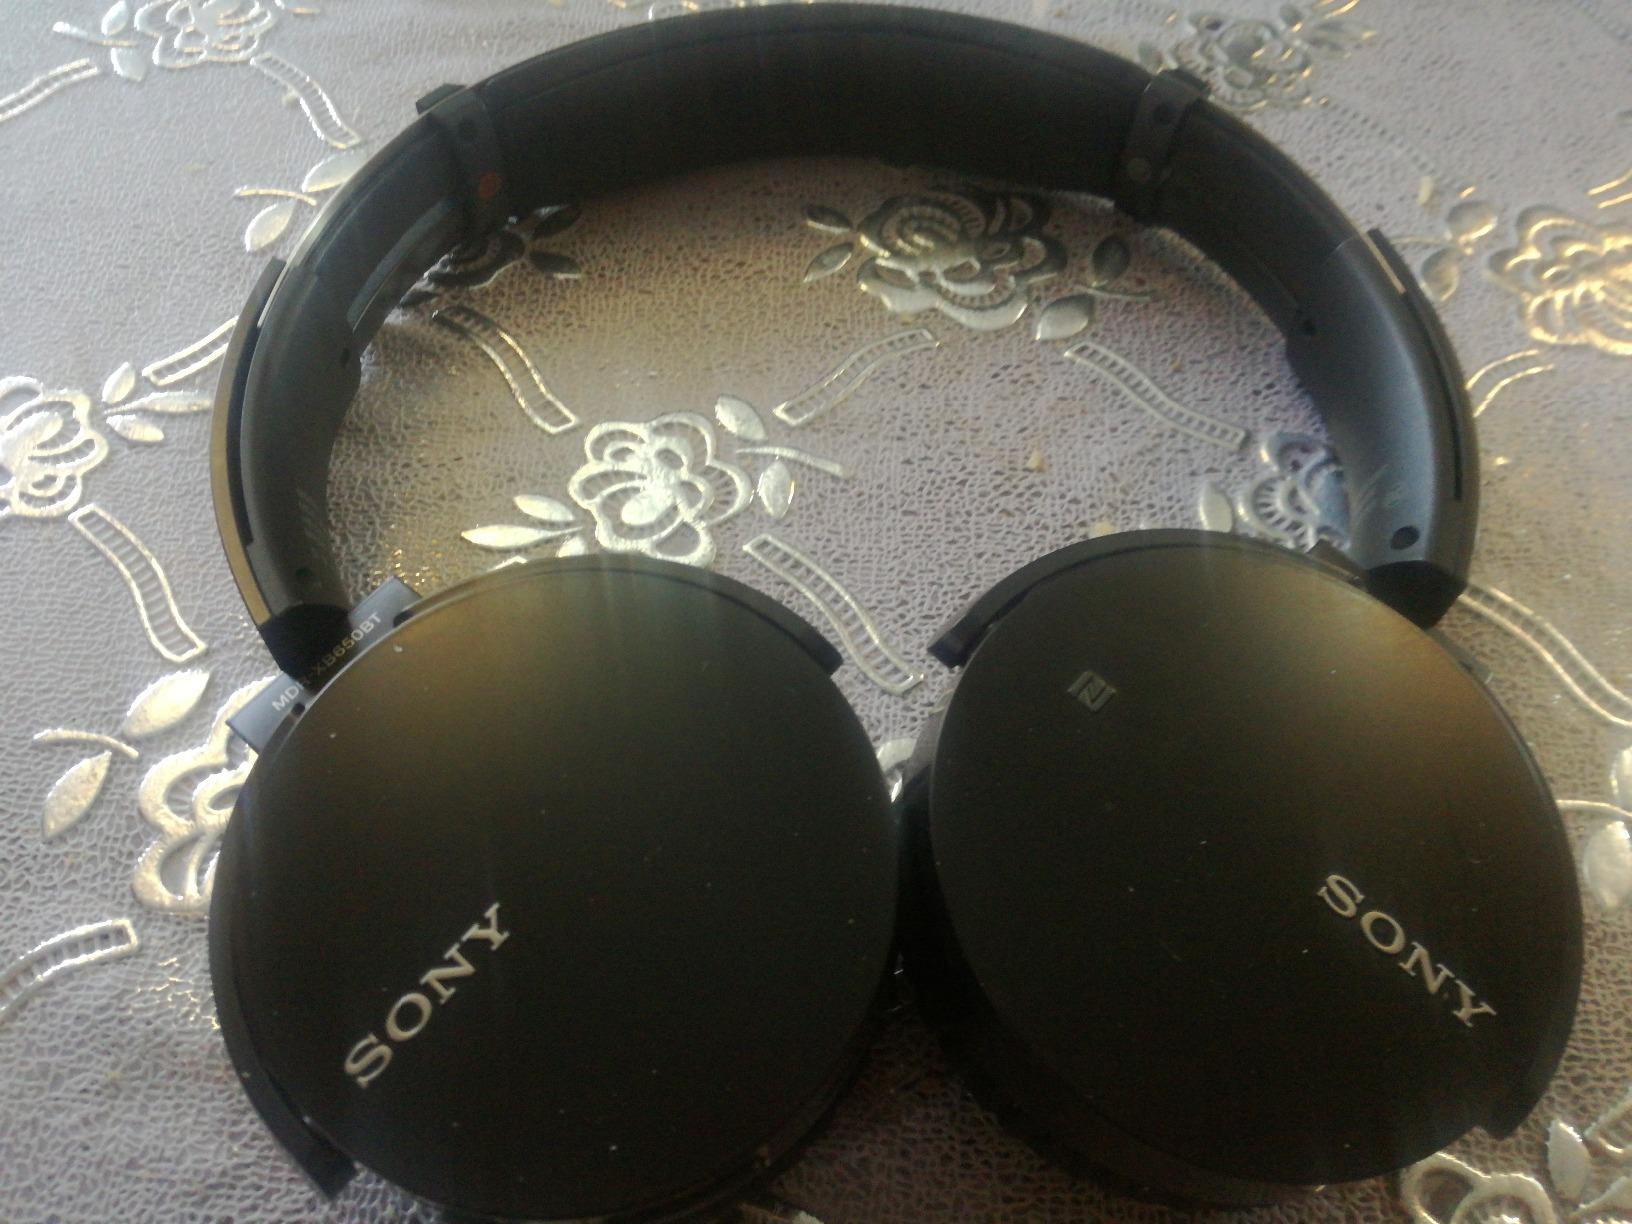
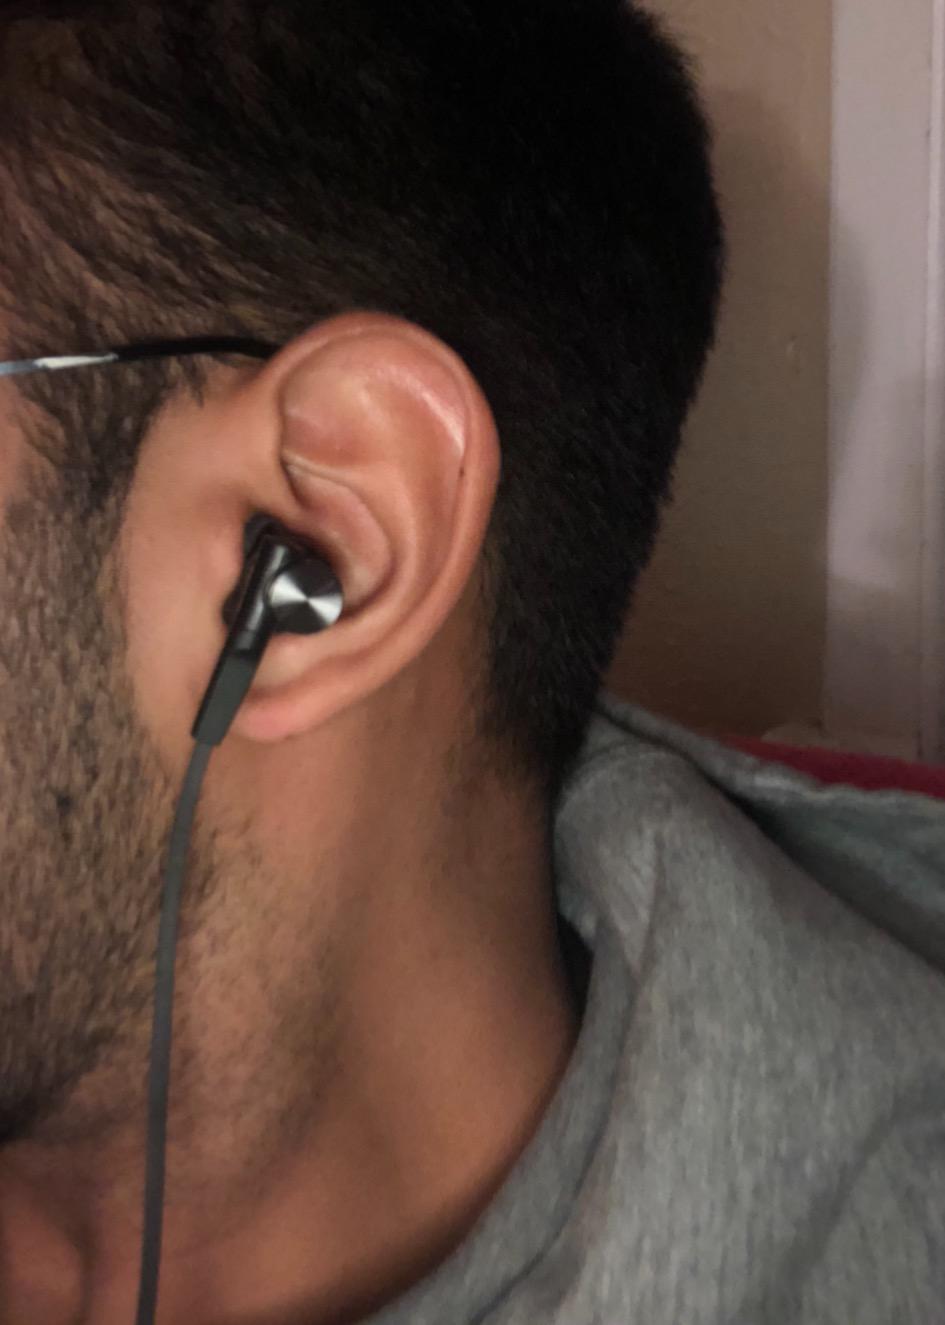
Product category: headphones
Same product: no